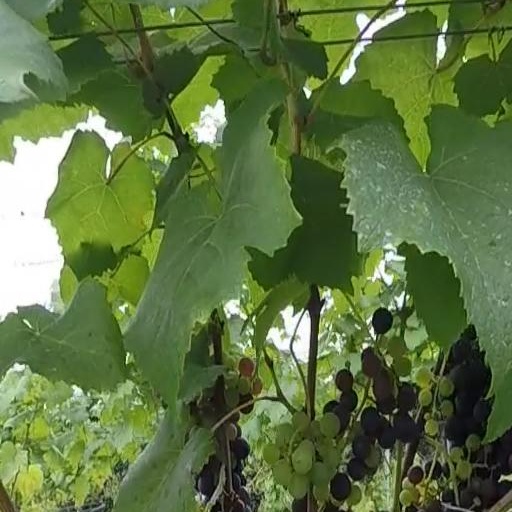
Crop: grape